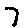
Label: 7